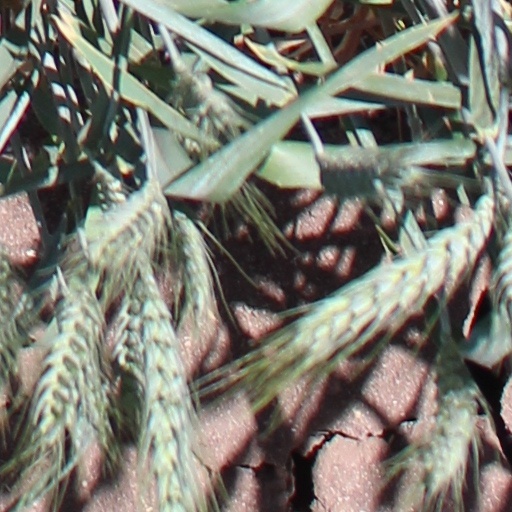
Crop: wheat